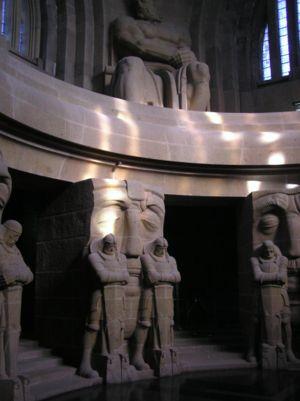
Franz Metzner est un tailleur de pierre et sculpteur autrichien. Collaborateur au Wiener Werkstätte, marqué par le symbolisme, il travailla longtemps à Berlin.
Le monument de la Bataille des Nations est un édifice monumental construit à Leipzig-Probstheida à Leipzig en Allemagne pour célébrer le centenaire de la bataille des nations. Il est souvent considéré comme l'archétype du « style Kolossal » cher à l'Allemagne wilhelmienne. Sur la façade est inscrite la fameuse devise militaire germanique Gott mit Uns.